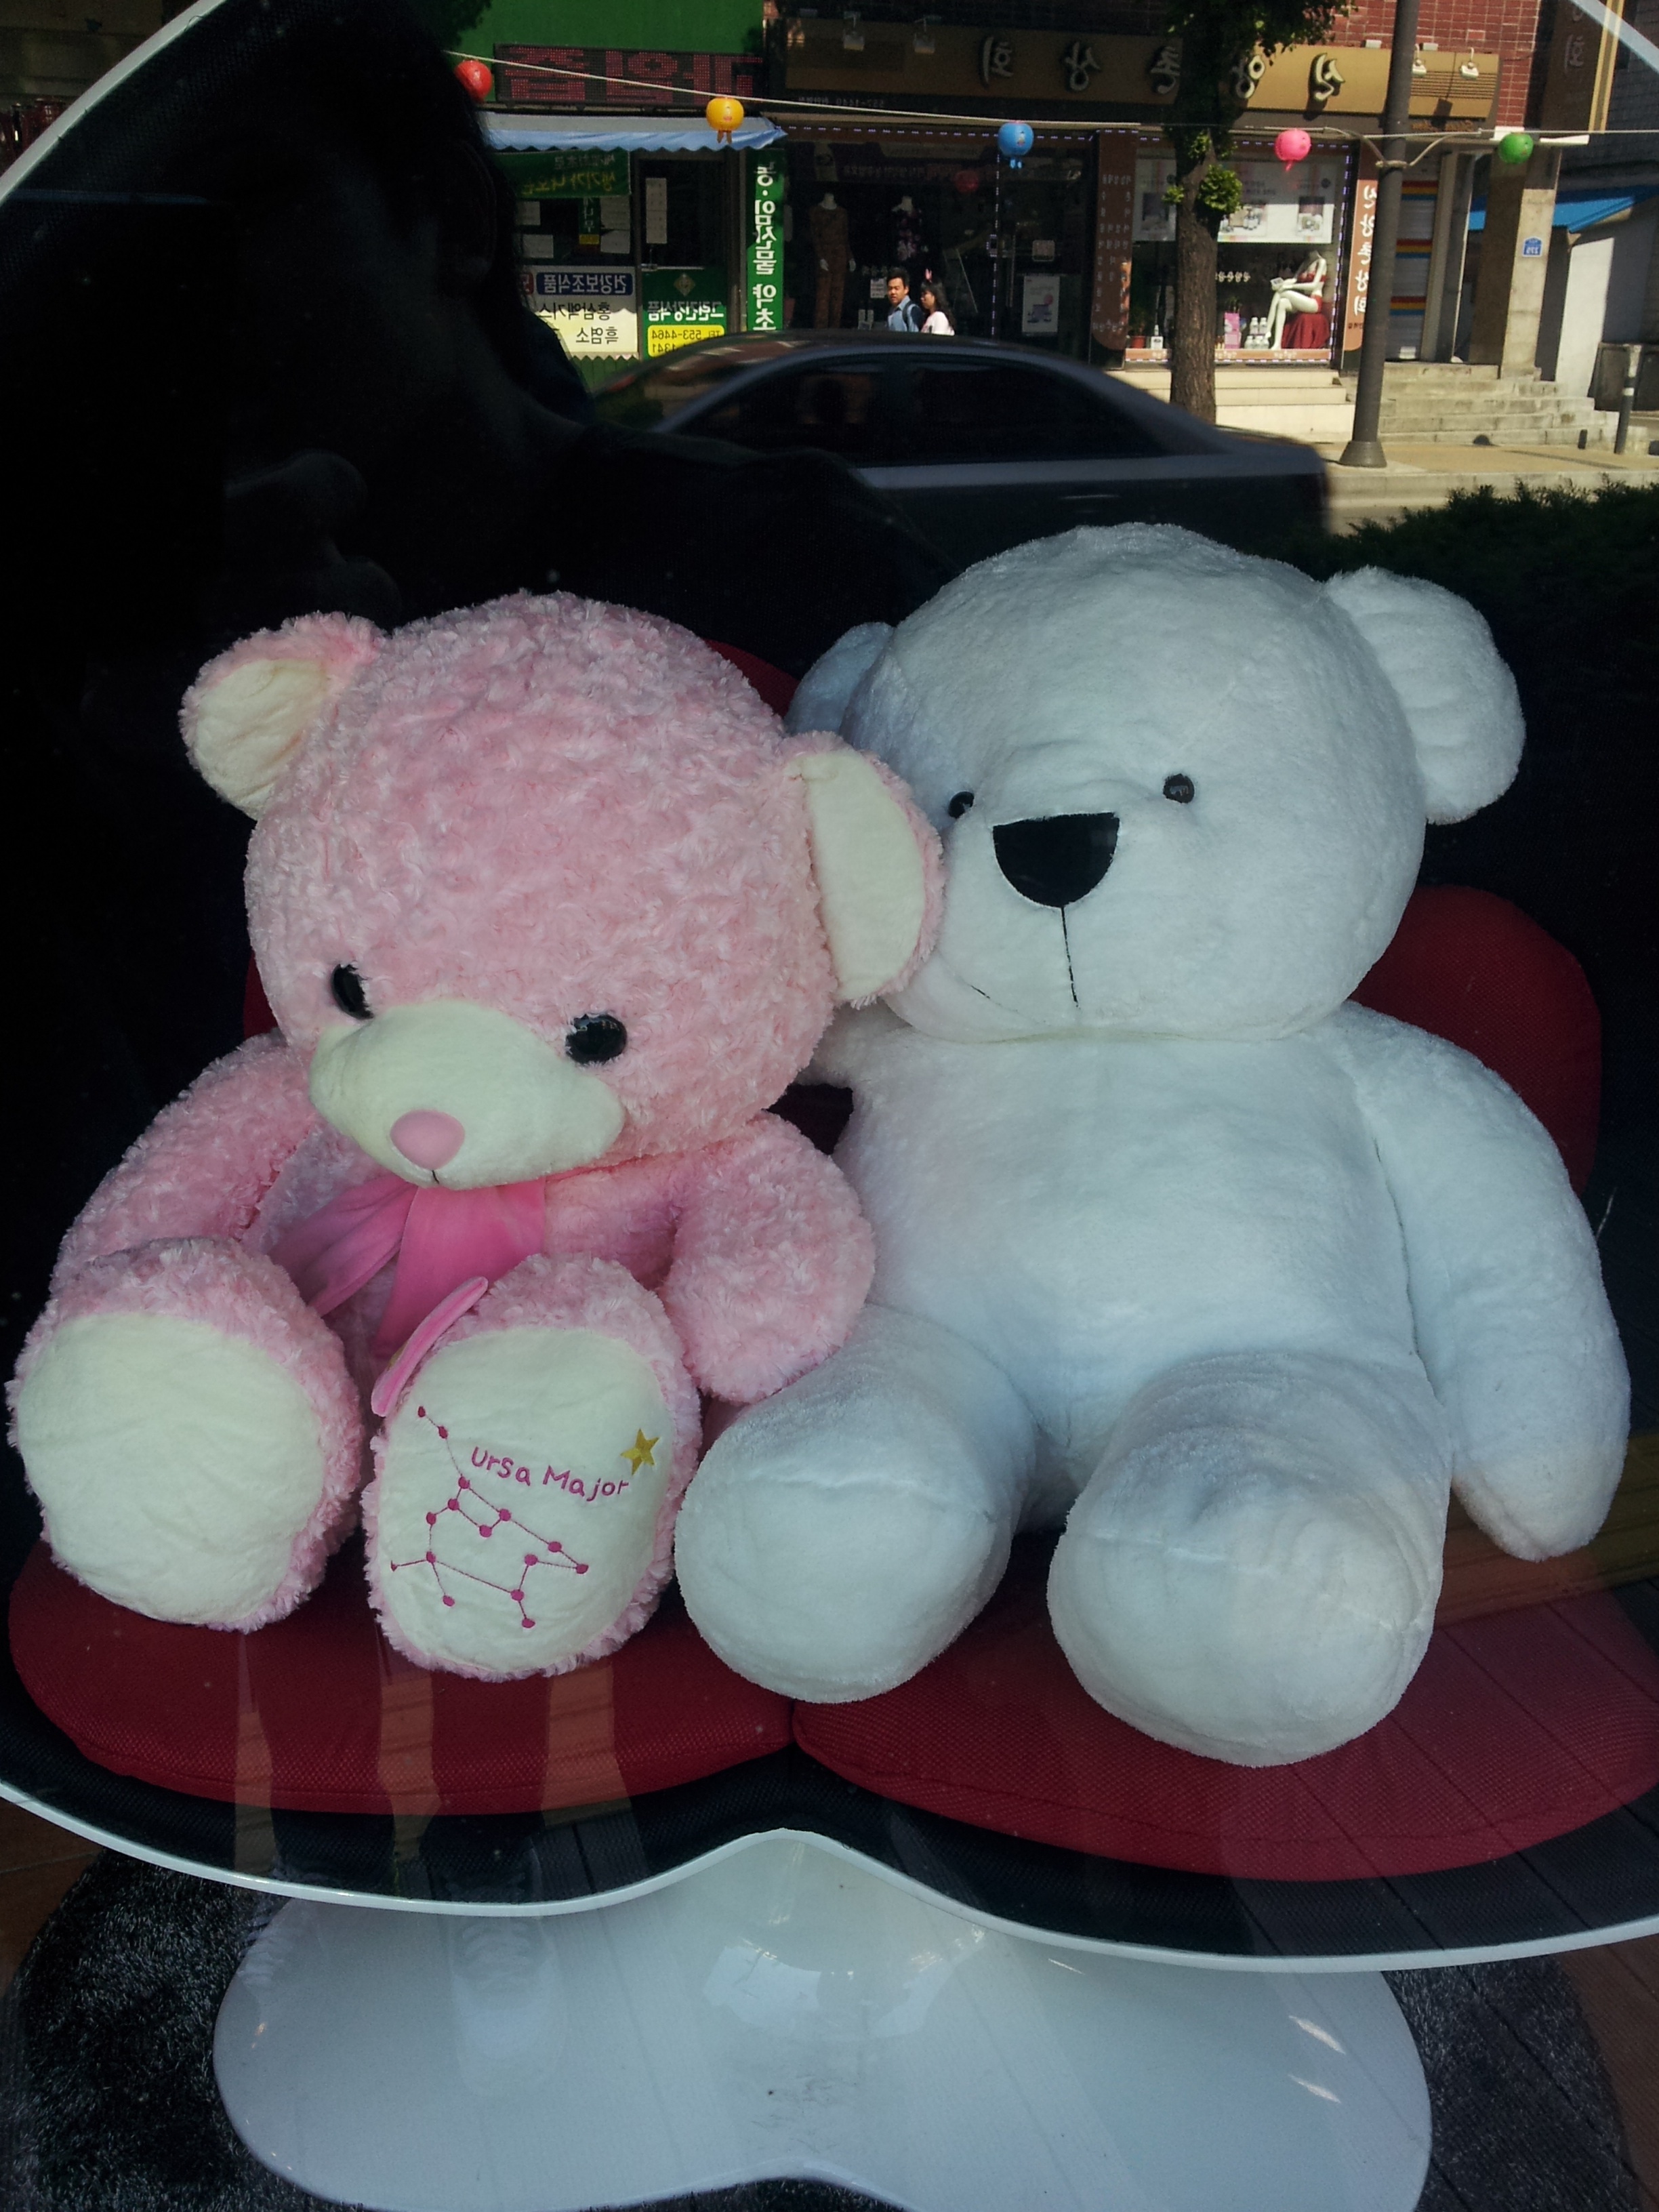
pink, toy, material, teddy bear, textile, plush, stuffed toy